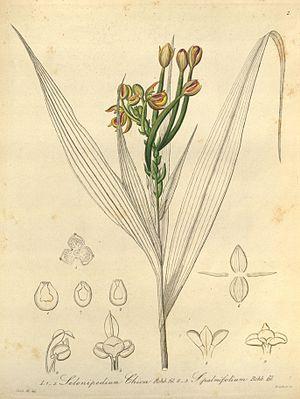
Selenipedium est un genre végétal de la famille des Orchidaceae, sous-famille des Cypripedioideae comptant 6 espèces d'orchidées terrestres d'Amazonie, toutes menacées d'extinction